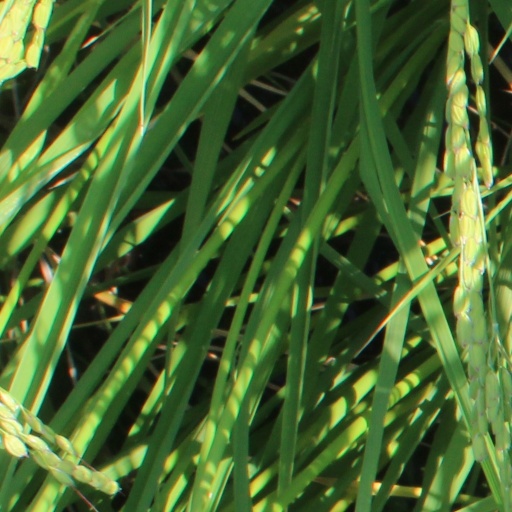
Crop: rice